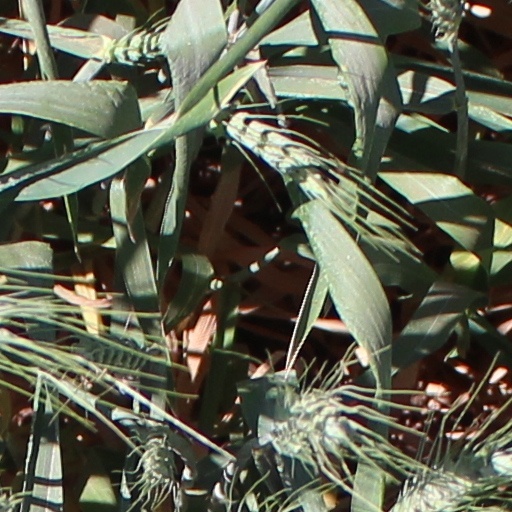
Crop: wheat